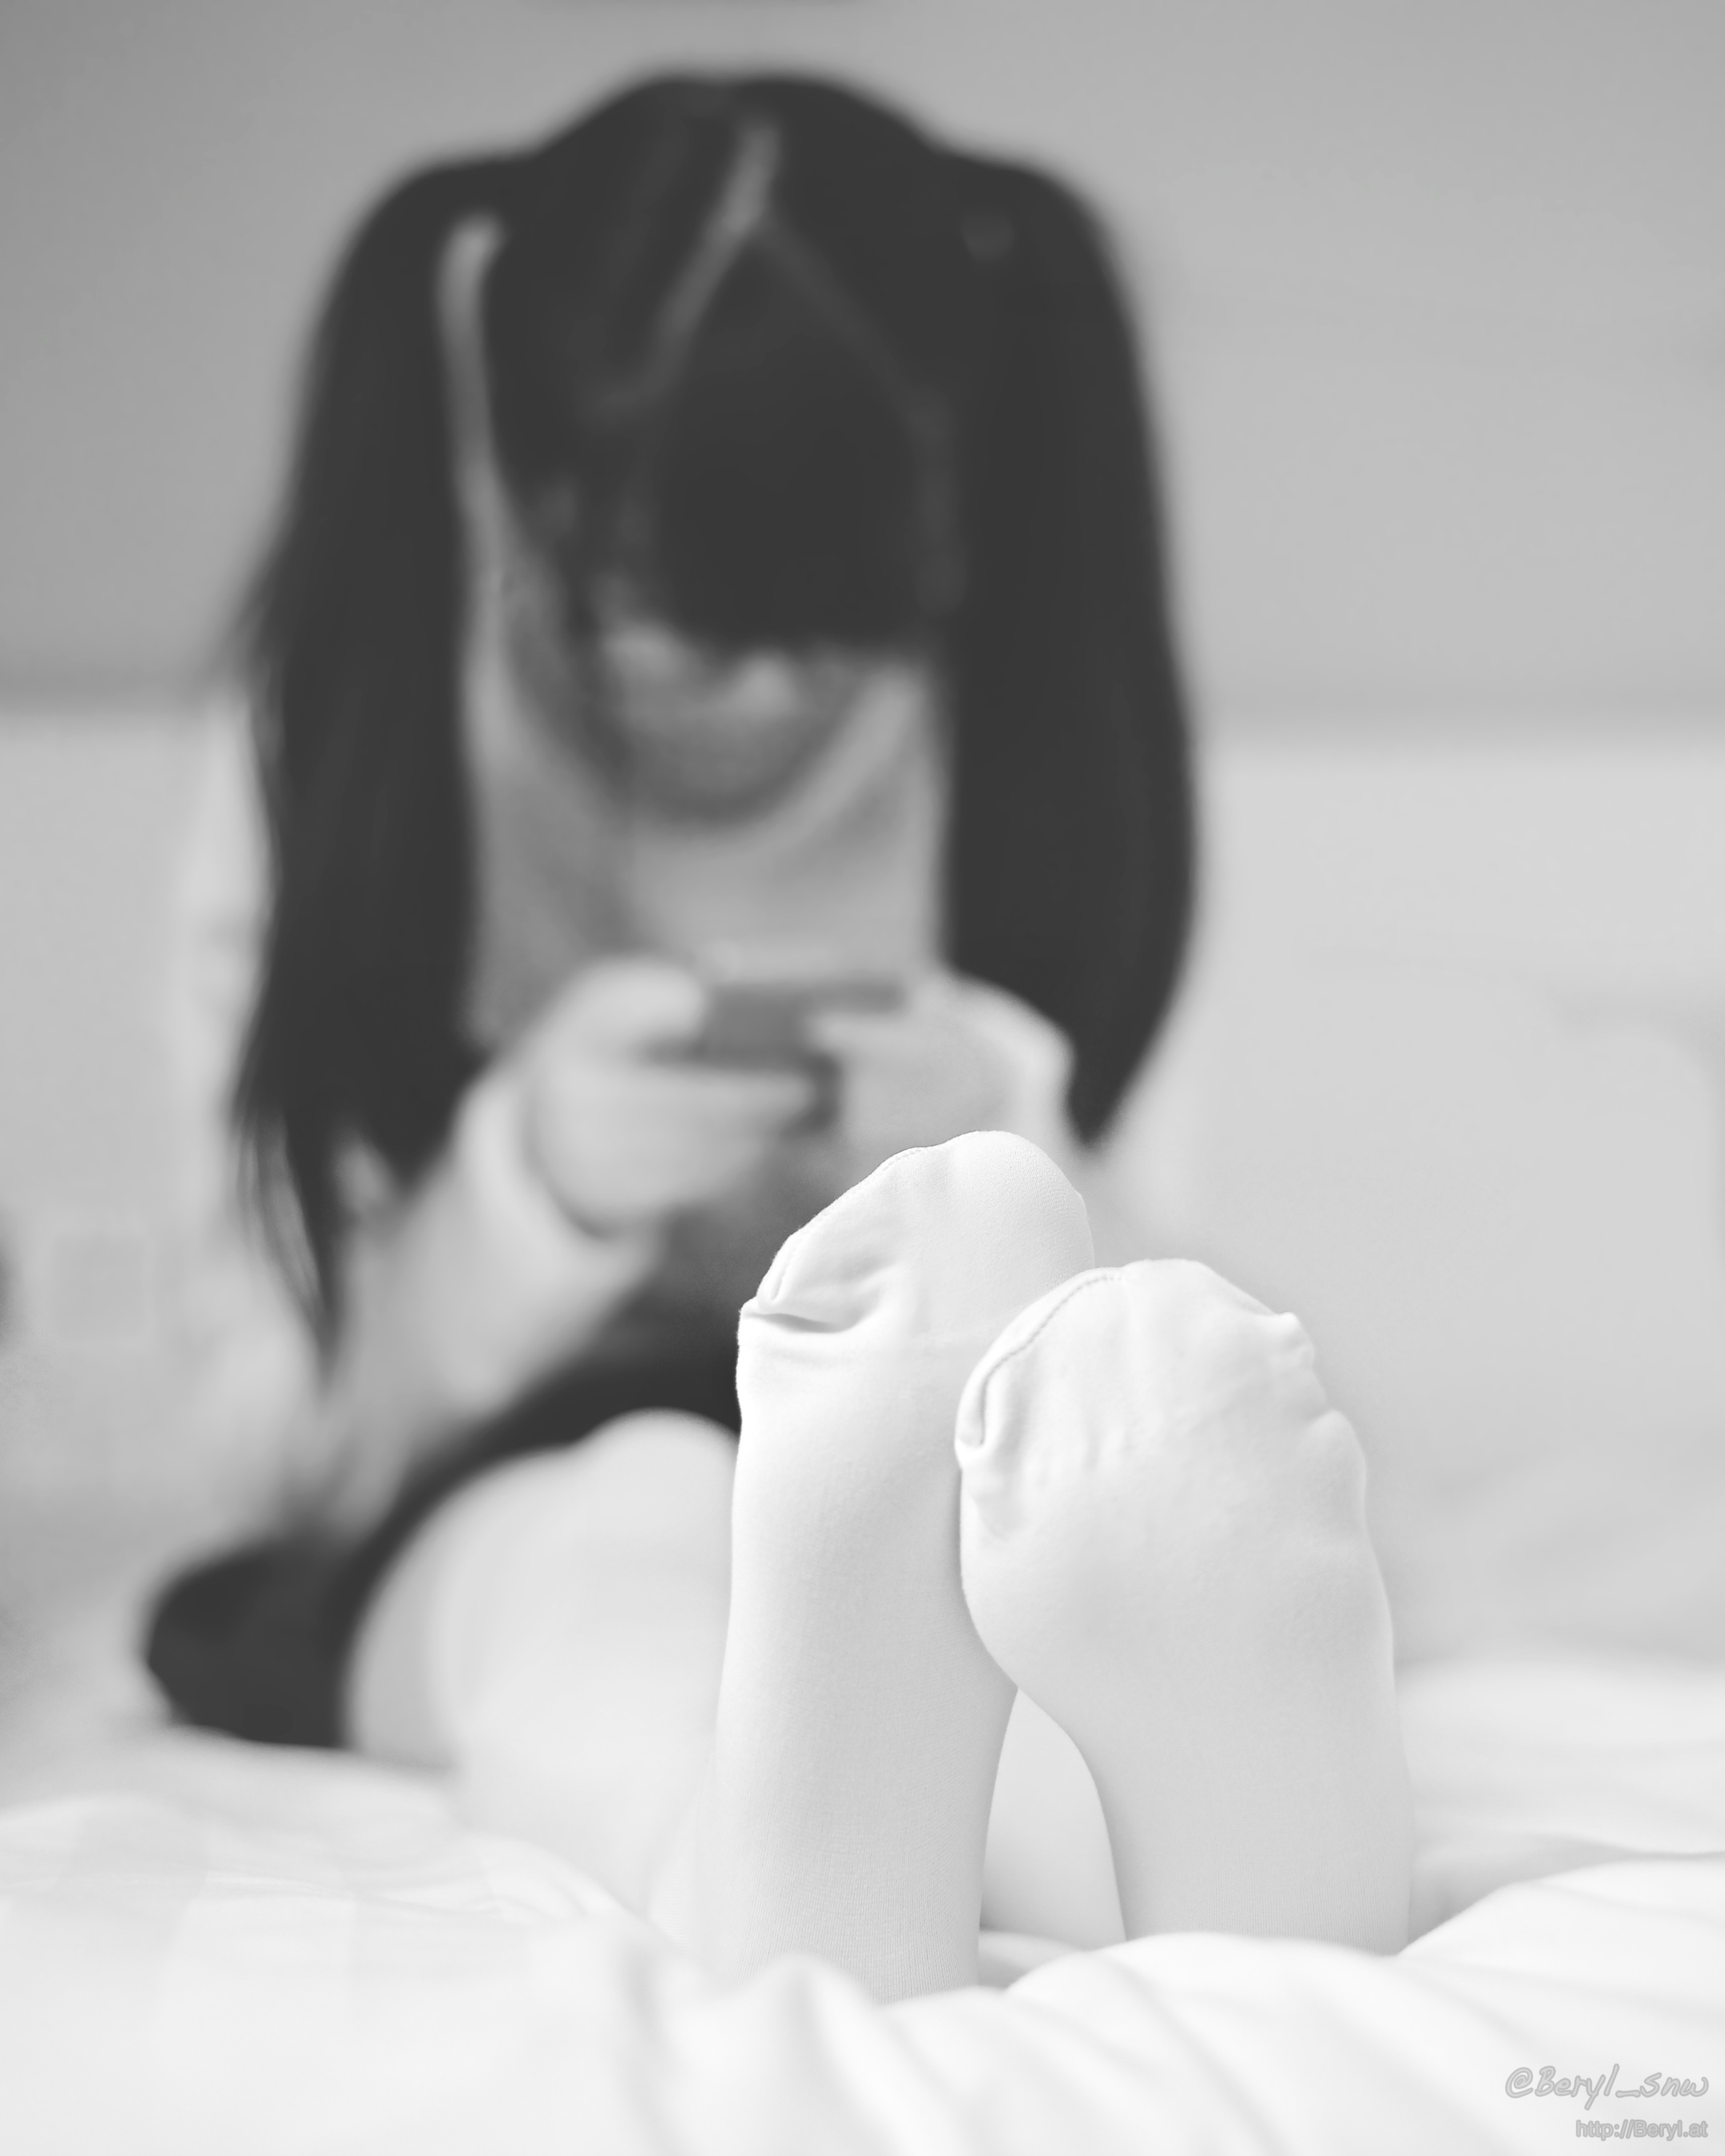
hand, person, light, black and white, girl, woman, white, photography, feet, portrait, model, foot, sitting, clean, romance, nikon, black, room, monochrome, lady, bride, mouth, bw, blackandwhite, nose, 50mm, bed, legs, eye, head, tiny, photograph, skin, beauty, faceless, uniform, school, soft, image, skirt, socks, tights, kneesocks, teenage, knee, longsocks, d800e, afnikkor50mmf18d, opaque, interaction, photo shoot, sense, monochrome photography, portrait photography, human positions, art model